Hajirau Kimi ga Mitainda

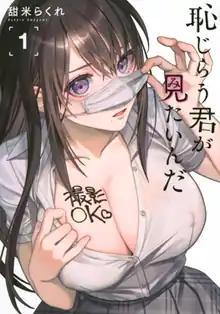
First volume cover

is a Japanese web manga series written and illustrated by Rakure Umagome. It has been serialized on Kodansha's "YanMaga Web" since January 2021.